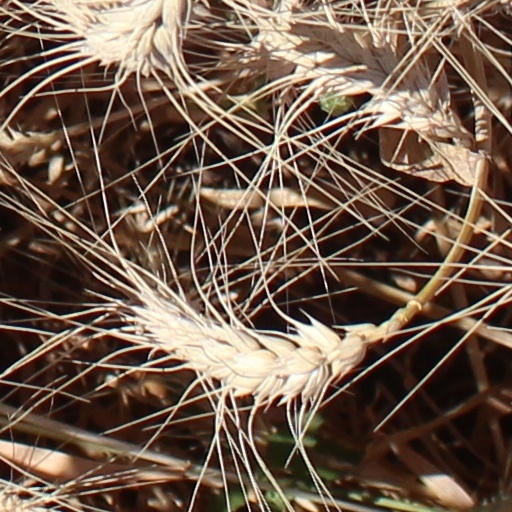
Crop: wheat